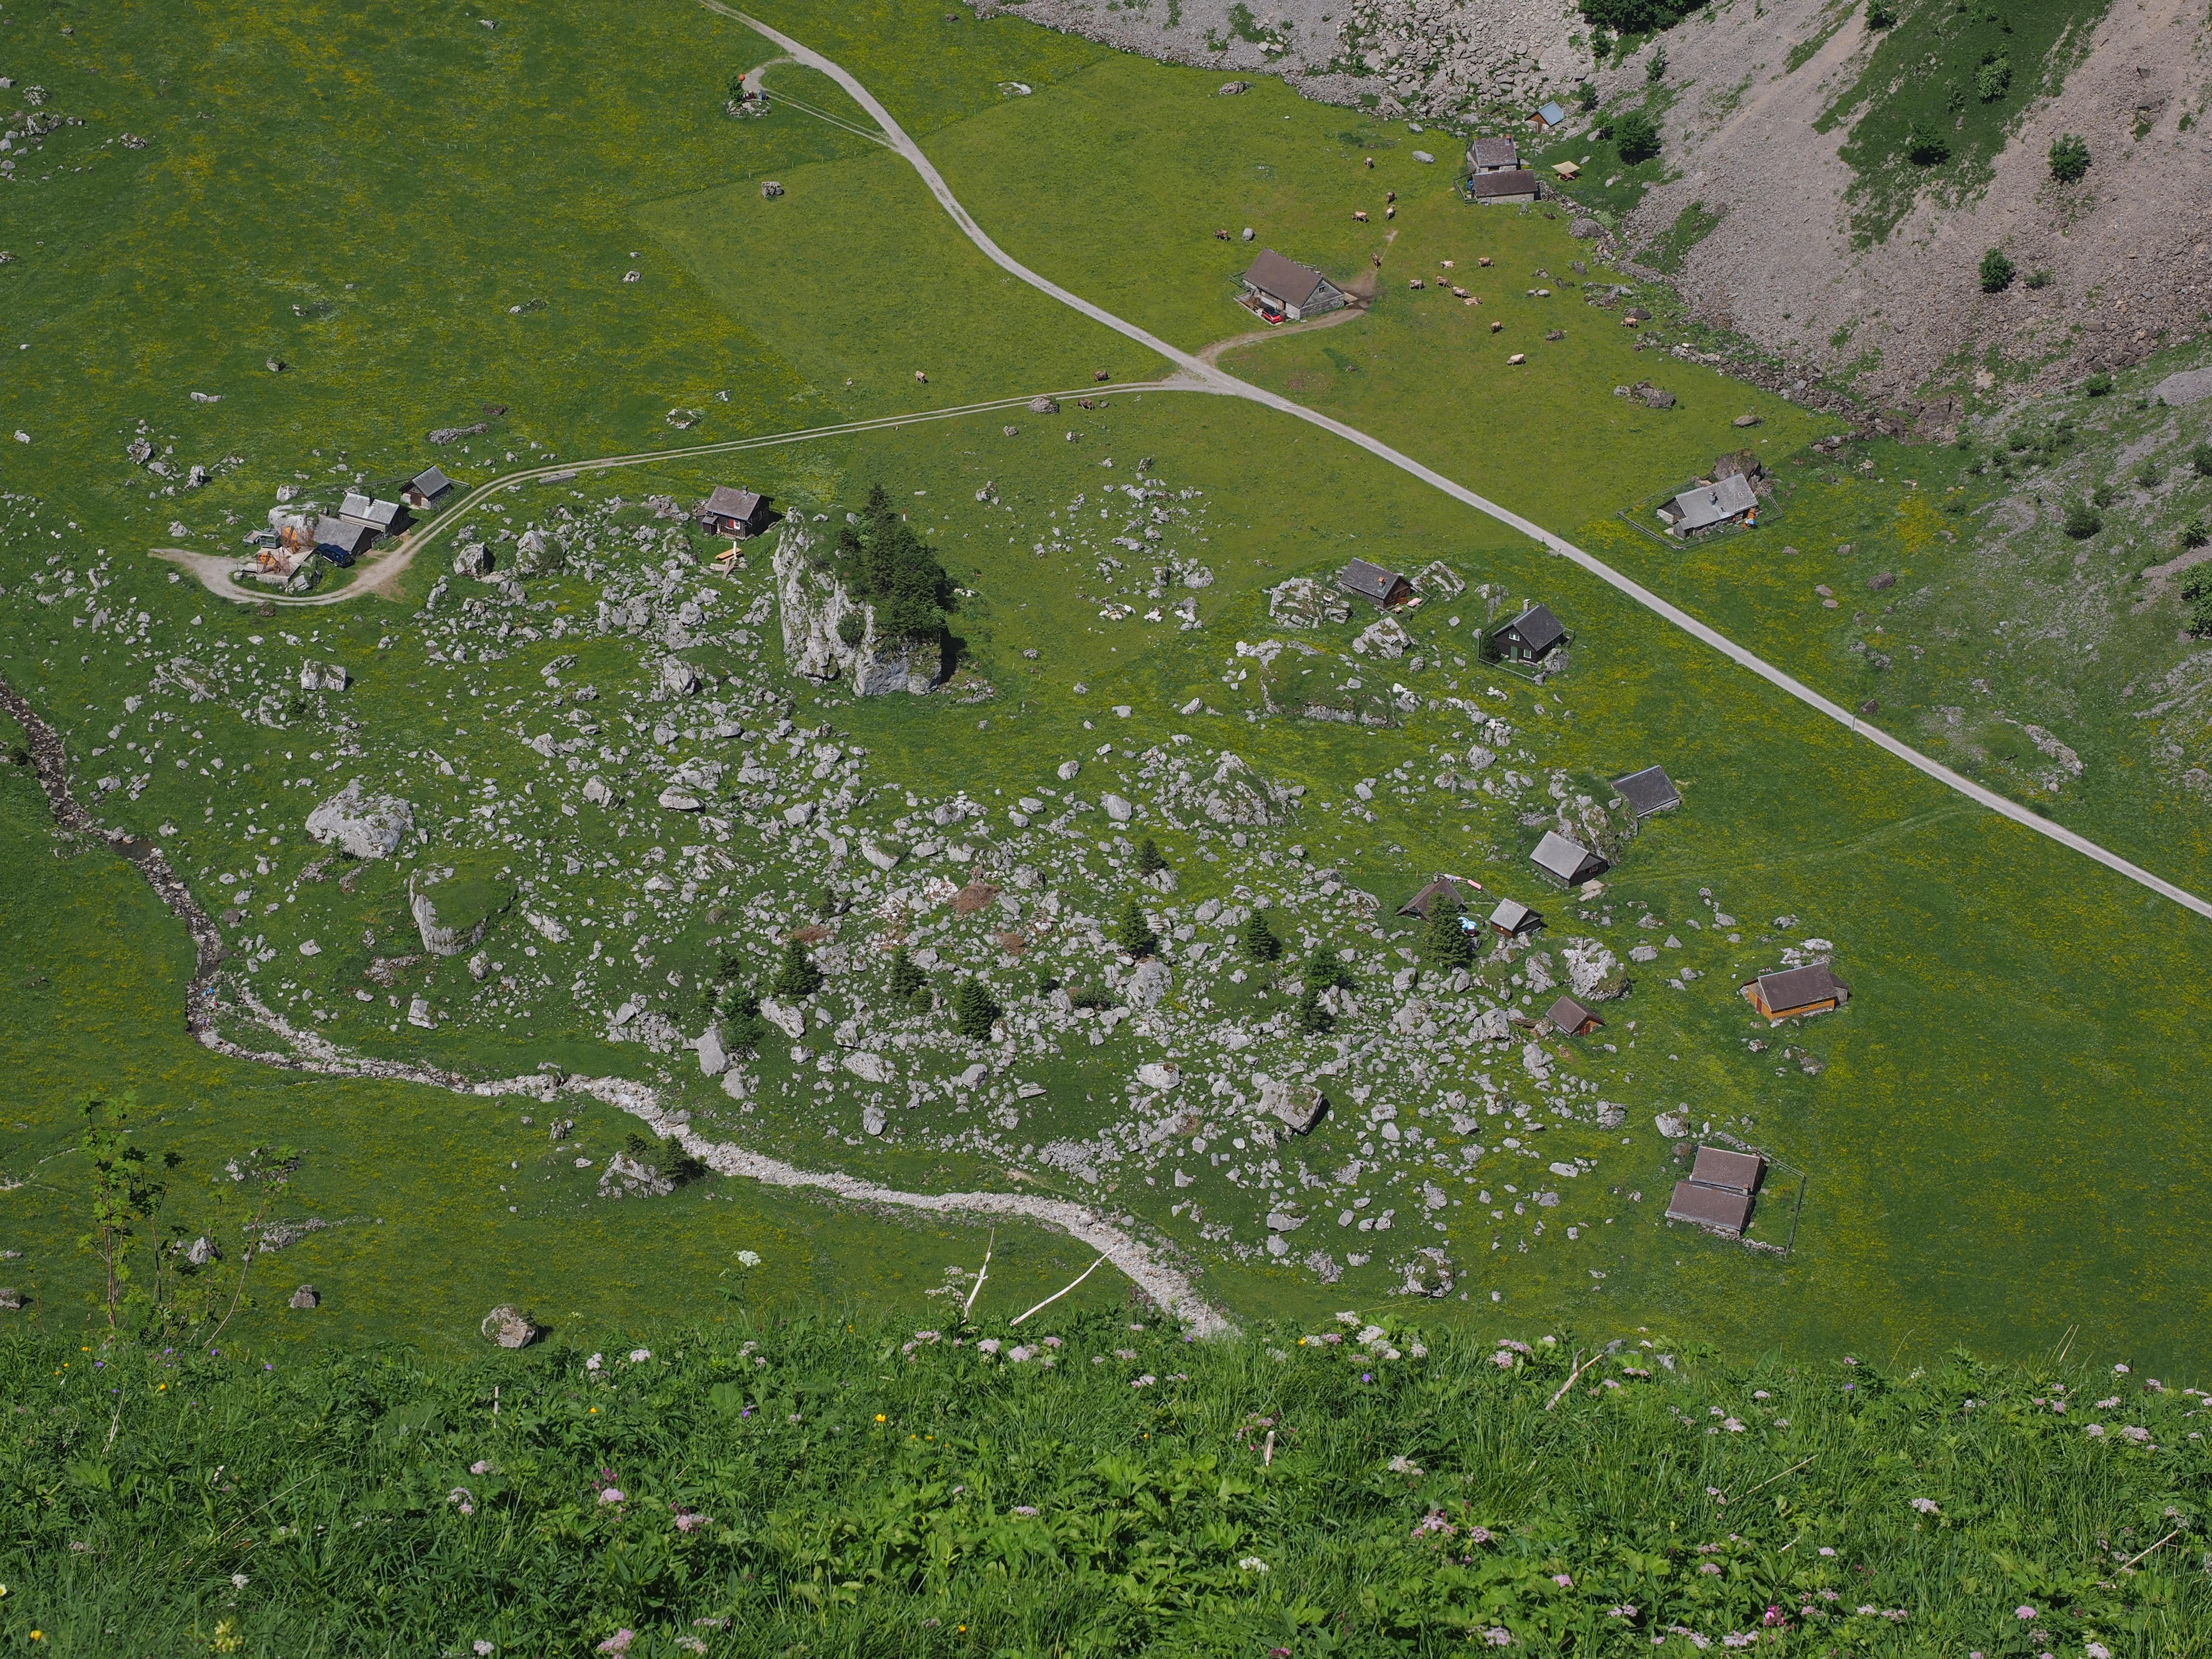
nature, grass, meadow, flower, mountain range, pond, terrain, aerial view, plain, grassland, wetland, plateau, habitat, alm, hof, rural area, mountain hut, aerial photography, s ntis, alpe, lake alpine